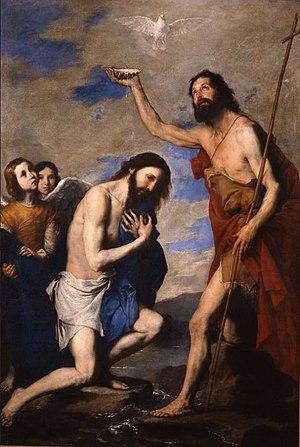
José de Ribera, né le 12 janvier 1591 à Xàtiva et mort le 2 septembre 1652 à Naples, dit lo Spagnoletto en raison de sa petite taille ou Jusepe Ribera en italien, est un peintre et graveur espagnol de l'ère baroque. Il est l'un des représentants du ténébrisme et de l'école napolitaine.
Le Catéchisme de l'Église catholique est un ouvrage d'instruction à la doctrine catholique, résumant la foi, l'enseignement et la morale de l'Église catholique. Il a été promulgué le 11 octobre 1992 et publié solennellement le 7 décembre 1992. Sa rédaction a été suggérée par l'Assemblée générale extraordinaire du Synode des évêques de 1985, vingt ans après la fin du concile Vatican II et approuvée par Jean-Paul II le 7 décembre 1985.